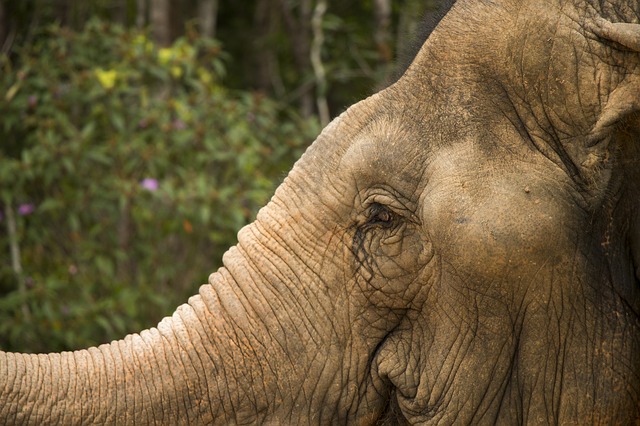
Label: elefante